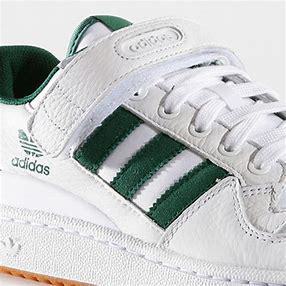
Brand: adidas
Model: originals Adidas Originals Forum